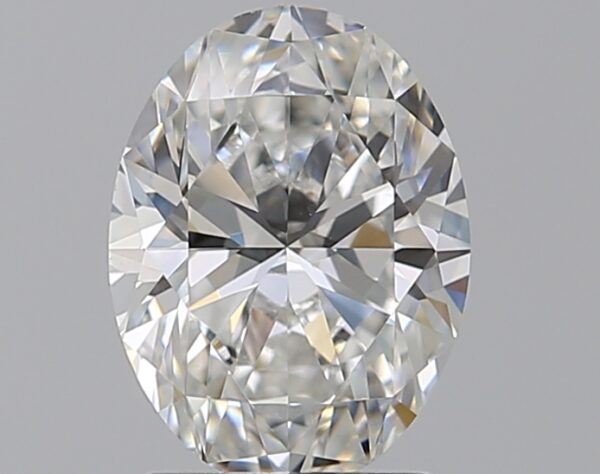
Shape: oval
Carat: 1.7
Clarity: VS1
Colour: F
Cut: EX
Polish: EX
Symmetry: EX
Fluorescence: N
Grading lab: GIA
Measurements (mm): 9.04 x 6.75 x 4.29